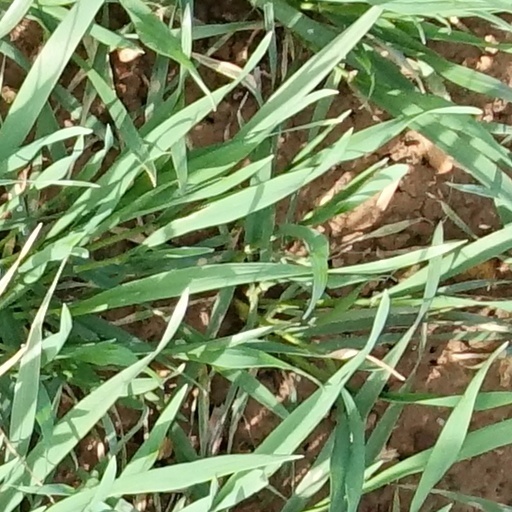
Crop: wheat